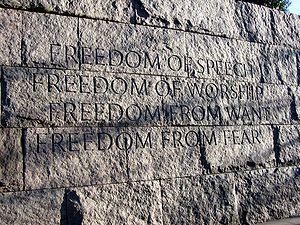
Le Franklin Delano Roosevelt Memorial est un monument présidentiel dédié à la mémoire du président américain Franklin Delano Roosevelt et à la période qu'il a eu à gérer. Il est situé dans la capitale américaine Washington D.C., non loin du Jefferson Memorial, dans le West Potomac Park. Les plans furent dessinés par l'architecte Lawrence Halprin.